Hydrophilus (beetle)

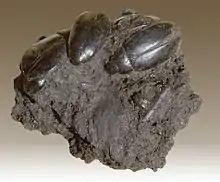
"Hydrophilus" sp. fossils

Hydrophilus is a genus of beetles in the family Hydrophilidae, the water scavenger beetles. There are 53 species in three subgenera in the genus: "Hydrophilus", "Dibolocelus", and "Temnopterus".